Jew's harp music

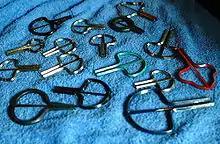
Variety of Western Jew's harps

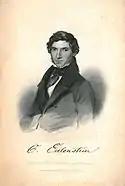
, famed German "Maultrommelspieler"

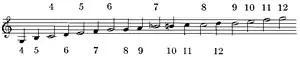
the range of a tenor Jew's harp

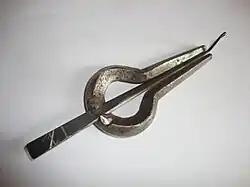
Morsing

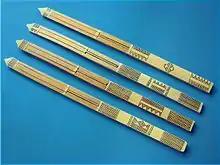
Bamboo Jew's harps

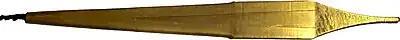
Bass Đàn môi

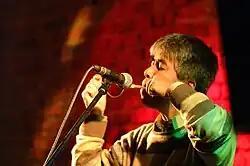
Leo Tadagawa playing a mukkuri

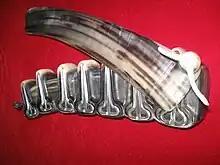
7 tuned Kyrgyz komuz

This is a list of musical pieces and songs that include or feature the Jew's harp or other resonance based lamellophones. Jew's harp music is Library of Congress Subject Heading M175.J4.